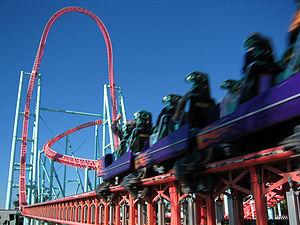
Sont considérées comme méga montagnes russes les installations qui mesurent entre 200 et 299 pieds, avec ou sans inversions.
Xcelerator sont des montagnes russes lancées du parc Knott's Berry Farm, situé à Buena Park, en Californie, aux États-Unis.
Knott's Berry Farm est un parc à thèmes situé à Buena Park en Californie, aux États-Unis. Il est la propriété du groupe Cedar Fair Entertainment.